Michelangelo

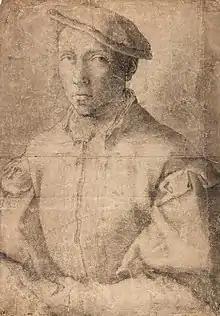
Speculation exists that this might be a drawing by Michelangelo portraying Tommaso dei Cavalieri.

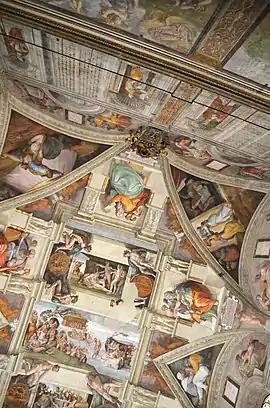
The west end of the Sistine Chapel ceiling

Michelangelo was a devout Catholic whose faith deepened at the end of his life. Along with Raphael, he was enrolled in the Secular Franciscan Order.